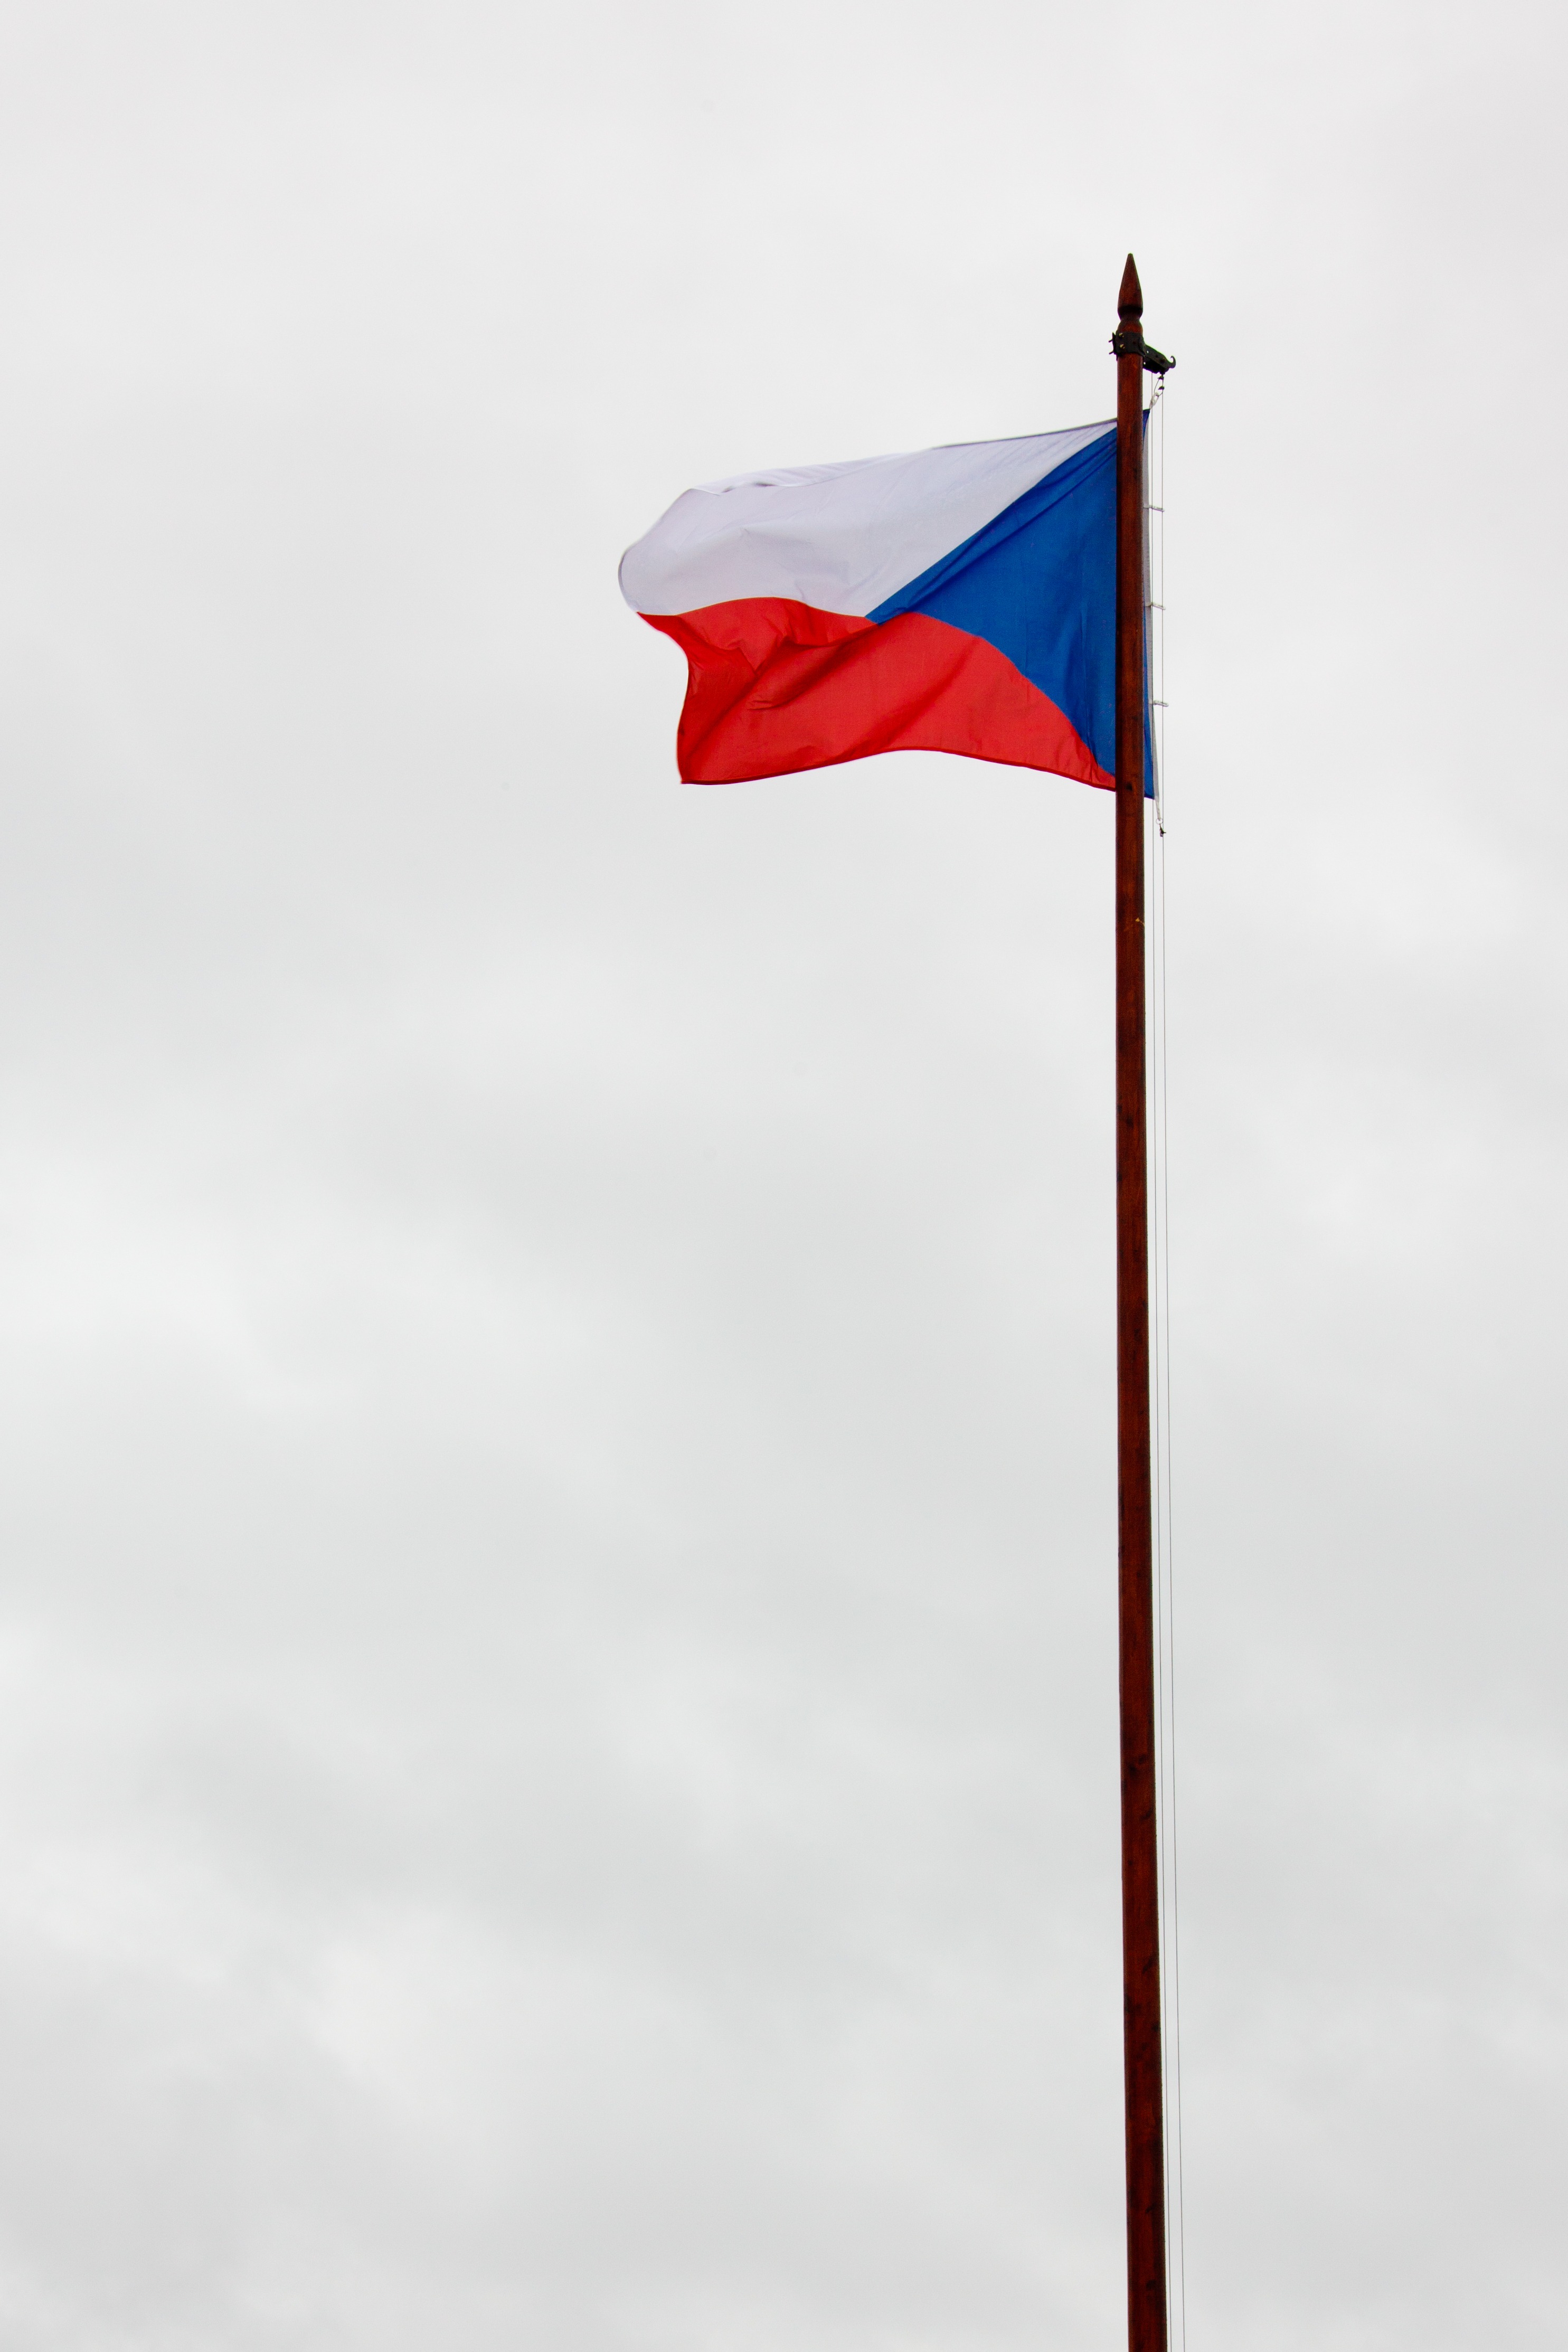
cloud, sky, white, wind, pole, europe, red, symbol, banner, flag, blue, object, national, republic, czech, red flag, waving, flag of the united states